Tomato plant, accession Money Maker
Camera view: tilt-top (135 deg); turntable rotation: 150 degrees
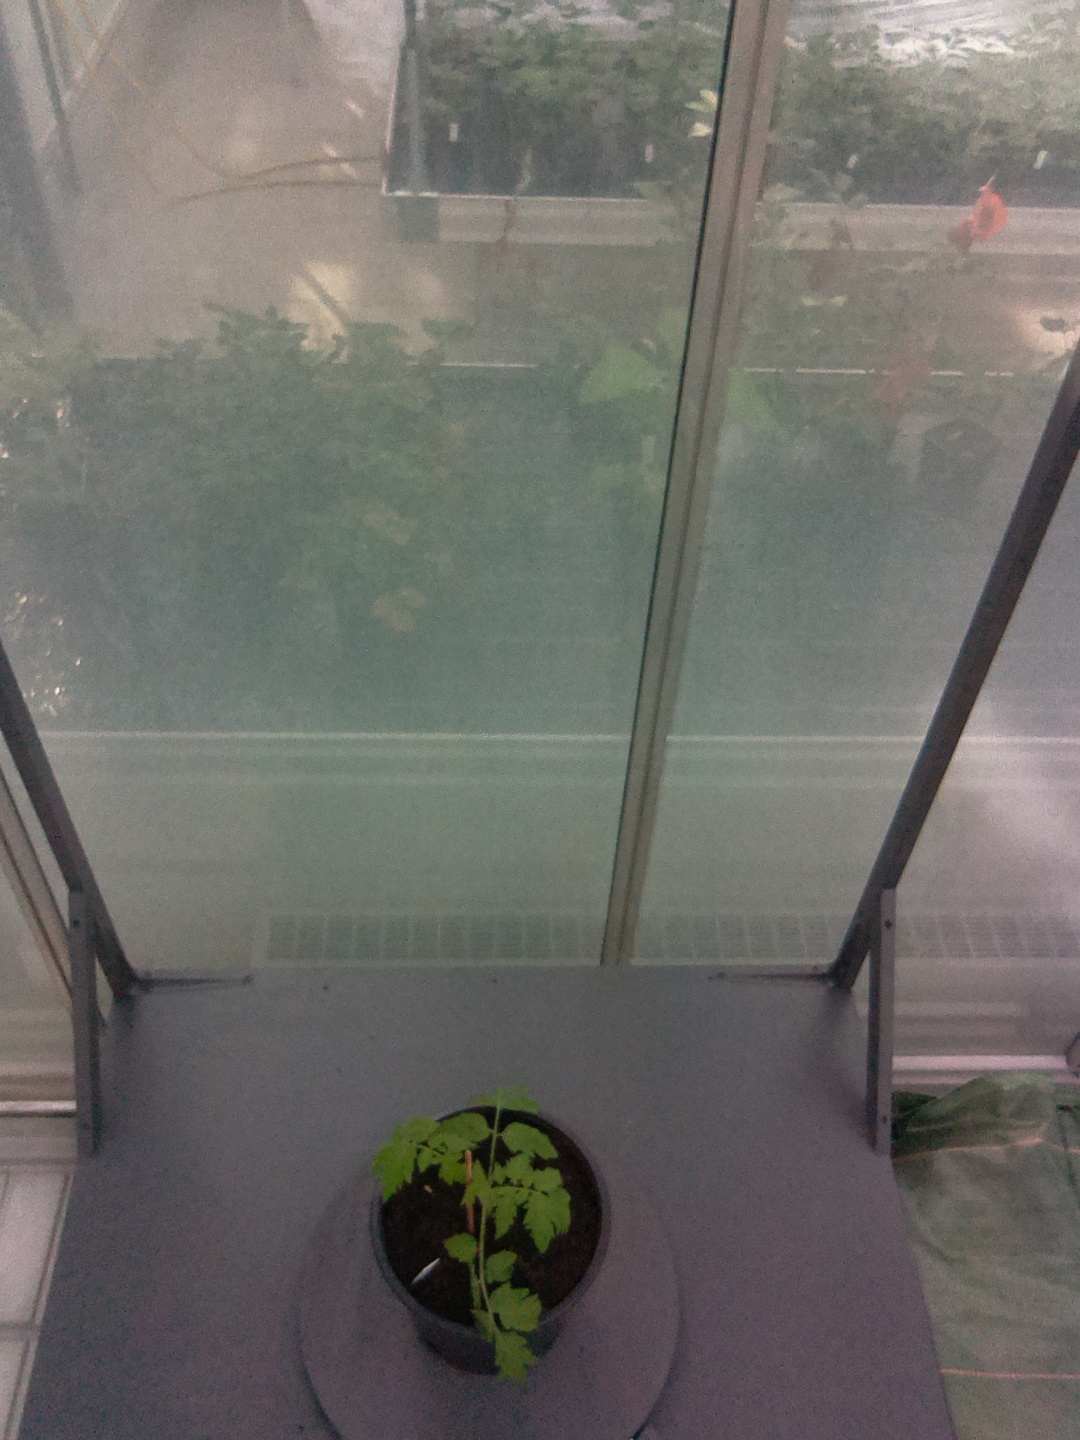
BBCH growth stage 13: 6 of true leaves visible